Phool (1993 film)

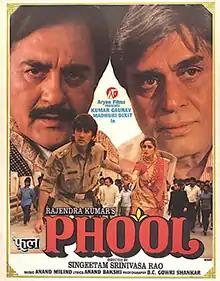
Poster

Phool is a 1993 Bollywood film directed by Singeetam Srinivasa Rao starring Kumar Gaurav, Madhuri Dixit in lead roles along with Sunil Dutt, Rajendra Kumar in supporting roles. The film is produced by actor Rajendra Kumar who is the father of Kumar Gaurav, both in real life and in the film. This film marked Rajendra Kumar's final film appearance.